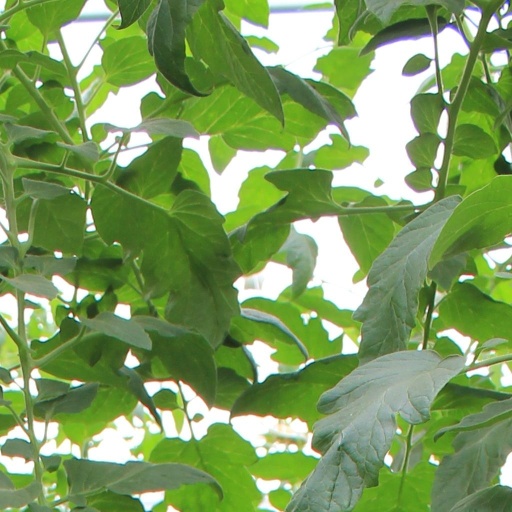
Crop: tomato